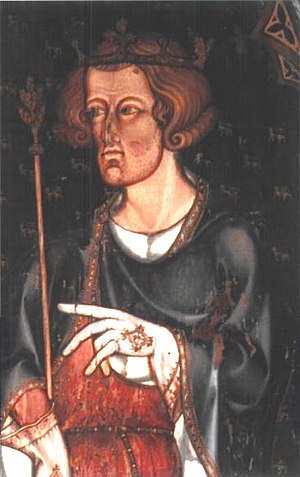
Edvard 1.s erobring af Wales
Edvard 1. Longshanks, Konge af England (1272–1307).
Edvard 1.s erobring af Wales foregik mellem 1277 og 1283. Den resulterede i walisernes nederlag og Edvard 1., konge af Englands annektering af Wales' fyrstedømmer og de øvrige sidste frie fyrstedømmer.